Braunau am Inn

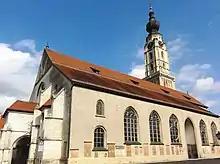
St Stephen's Church

Braunau received town rights in 1260, one of the first in present-day Austria. It became a fortress town and important trading route junction, dealing with the salt trade and with ship traffic on the Inn. As a major Bavarian settlement, the town played an outstanding role in the Bavarian uprising against the Austrian occupation during the War of the Spanish Succession, when it hosted the Braunau Parliament, a provisional Bavarian Parliament in 1705 headed by Georg Sebastian Plinganser (born 16 April 1680 in Pfarrkirchen; died 7 May 1738 in Augsburg).